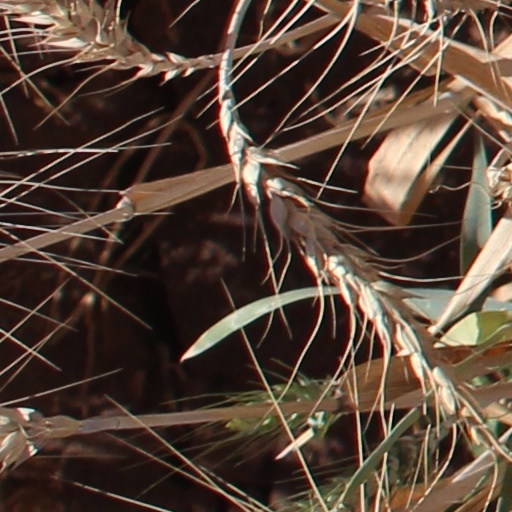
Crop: wheat